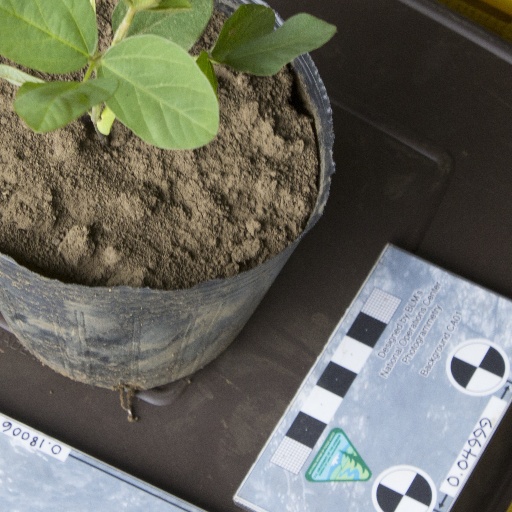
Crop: soybean